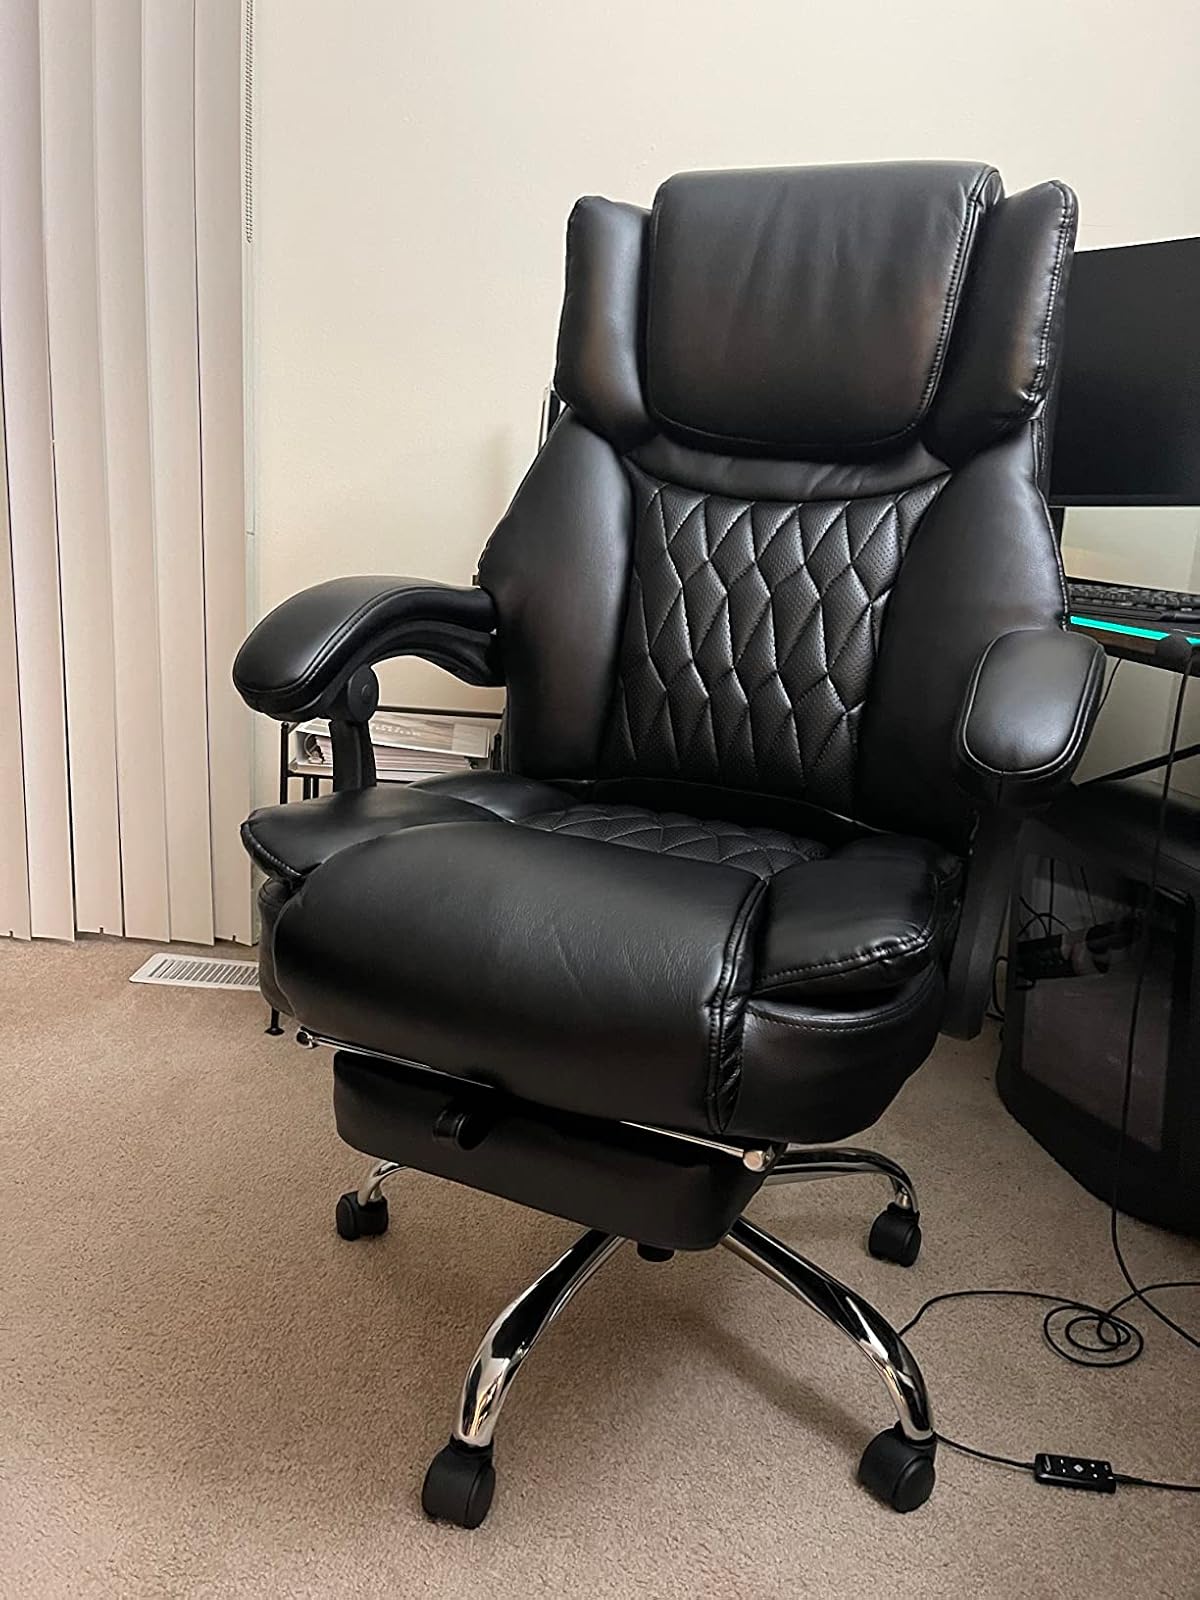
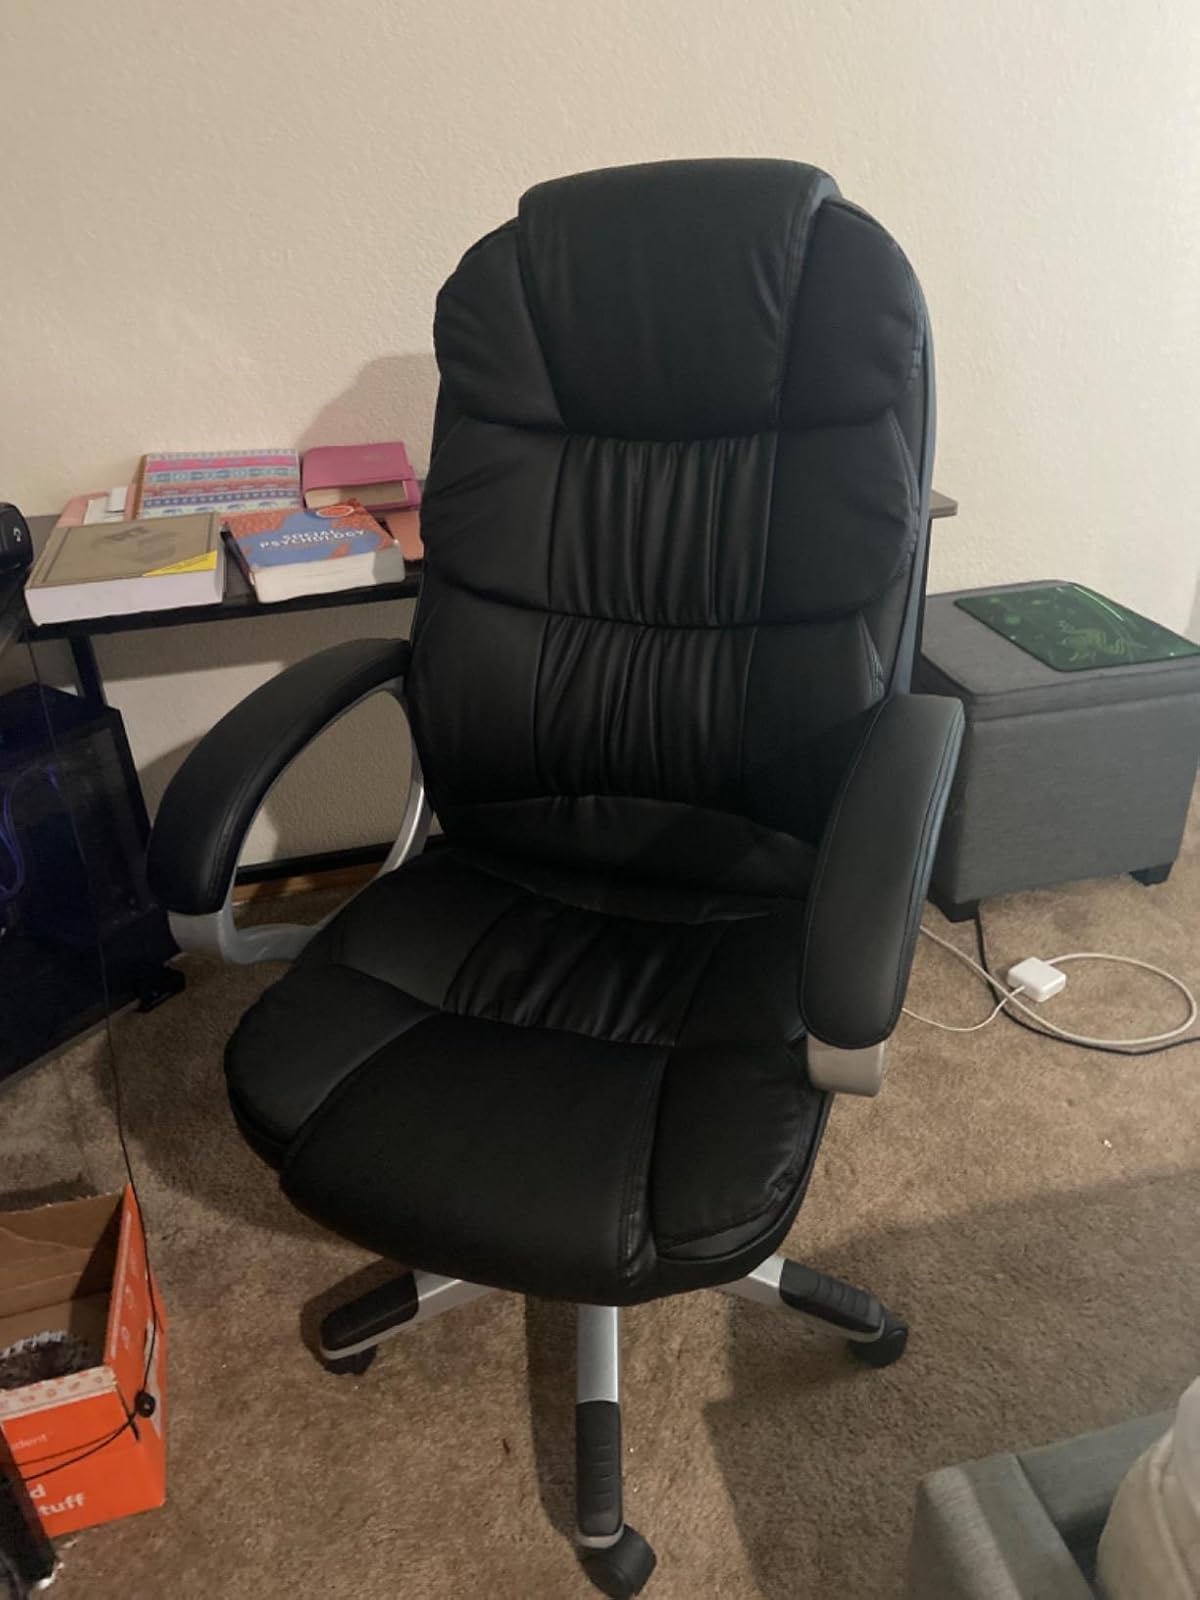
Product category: items_chair
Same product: no